Ignas Šeinius

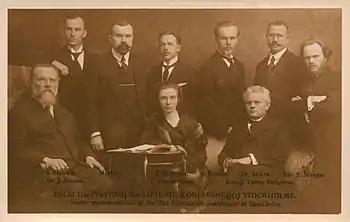
Lithuanian delegates at the Stockholm conference in 1917. Šeinius stands fourth from left

The December 1926 coup saw a change of political leadership, enabling Antanas Smetona and Augustinas Voldemaras to form a new government. Conflict with Voldemaras, who was the new chief of foreign affairs, arose, and Šeinius was forced to resign from his work in diplomacy in 1927, as the nationalist party in Lithuania closed embassies in the Nordic states. Šeinius then, until 1930, worked for private firms and paid more attention to his creative work.